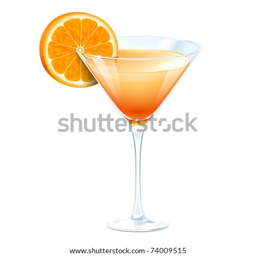
cocktail in a glass for martini on a white background